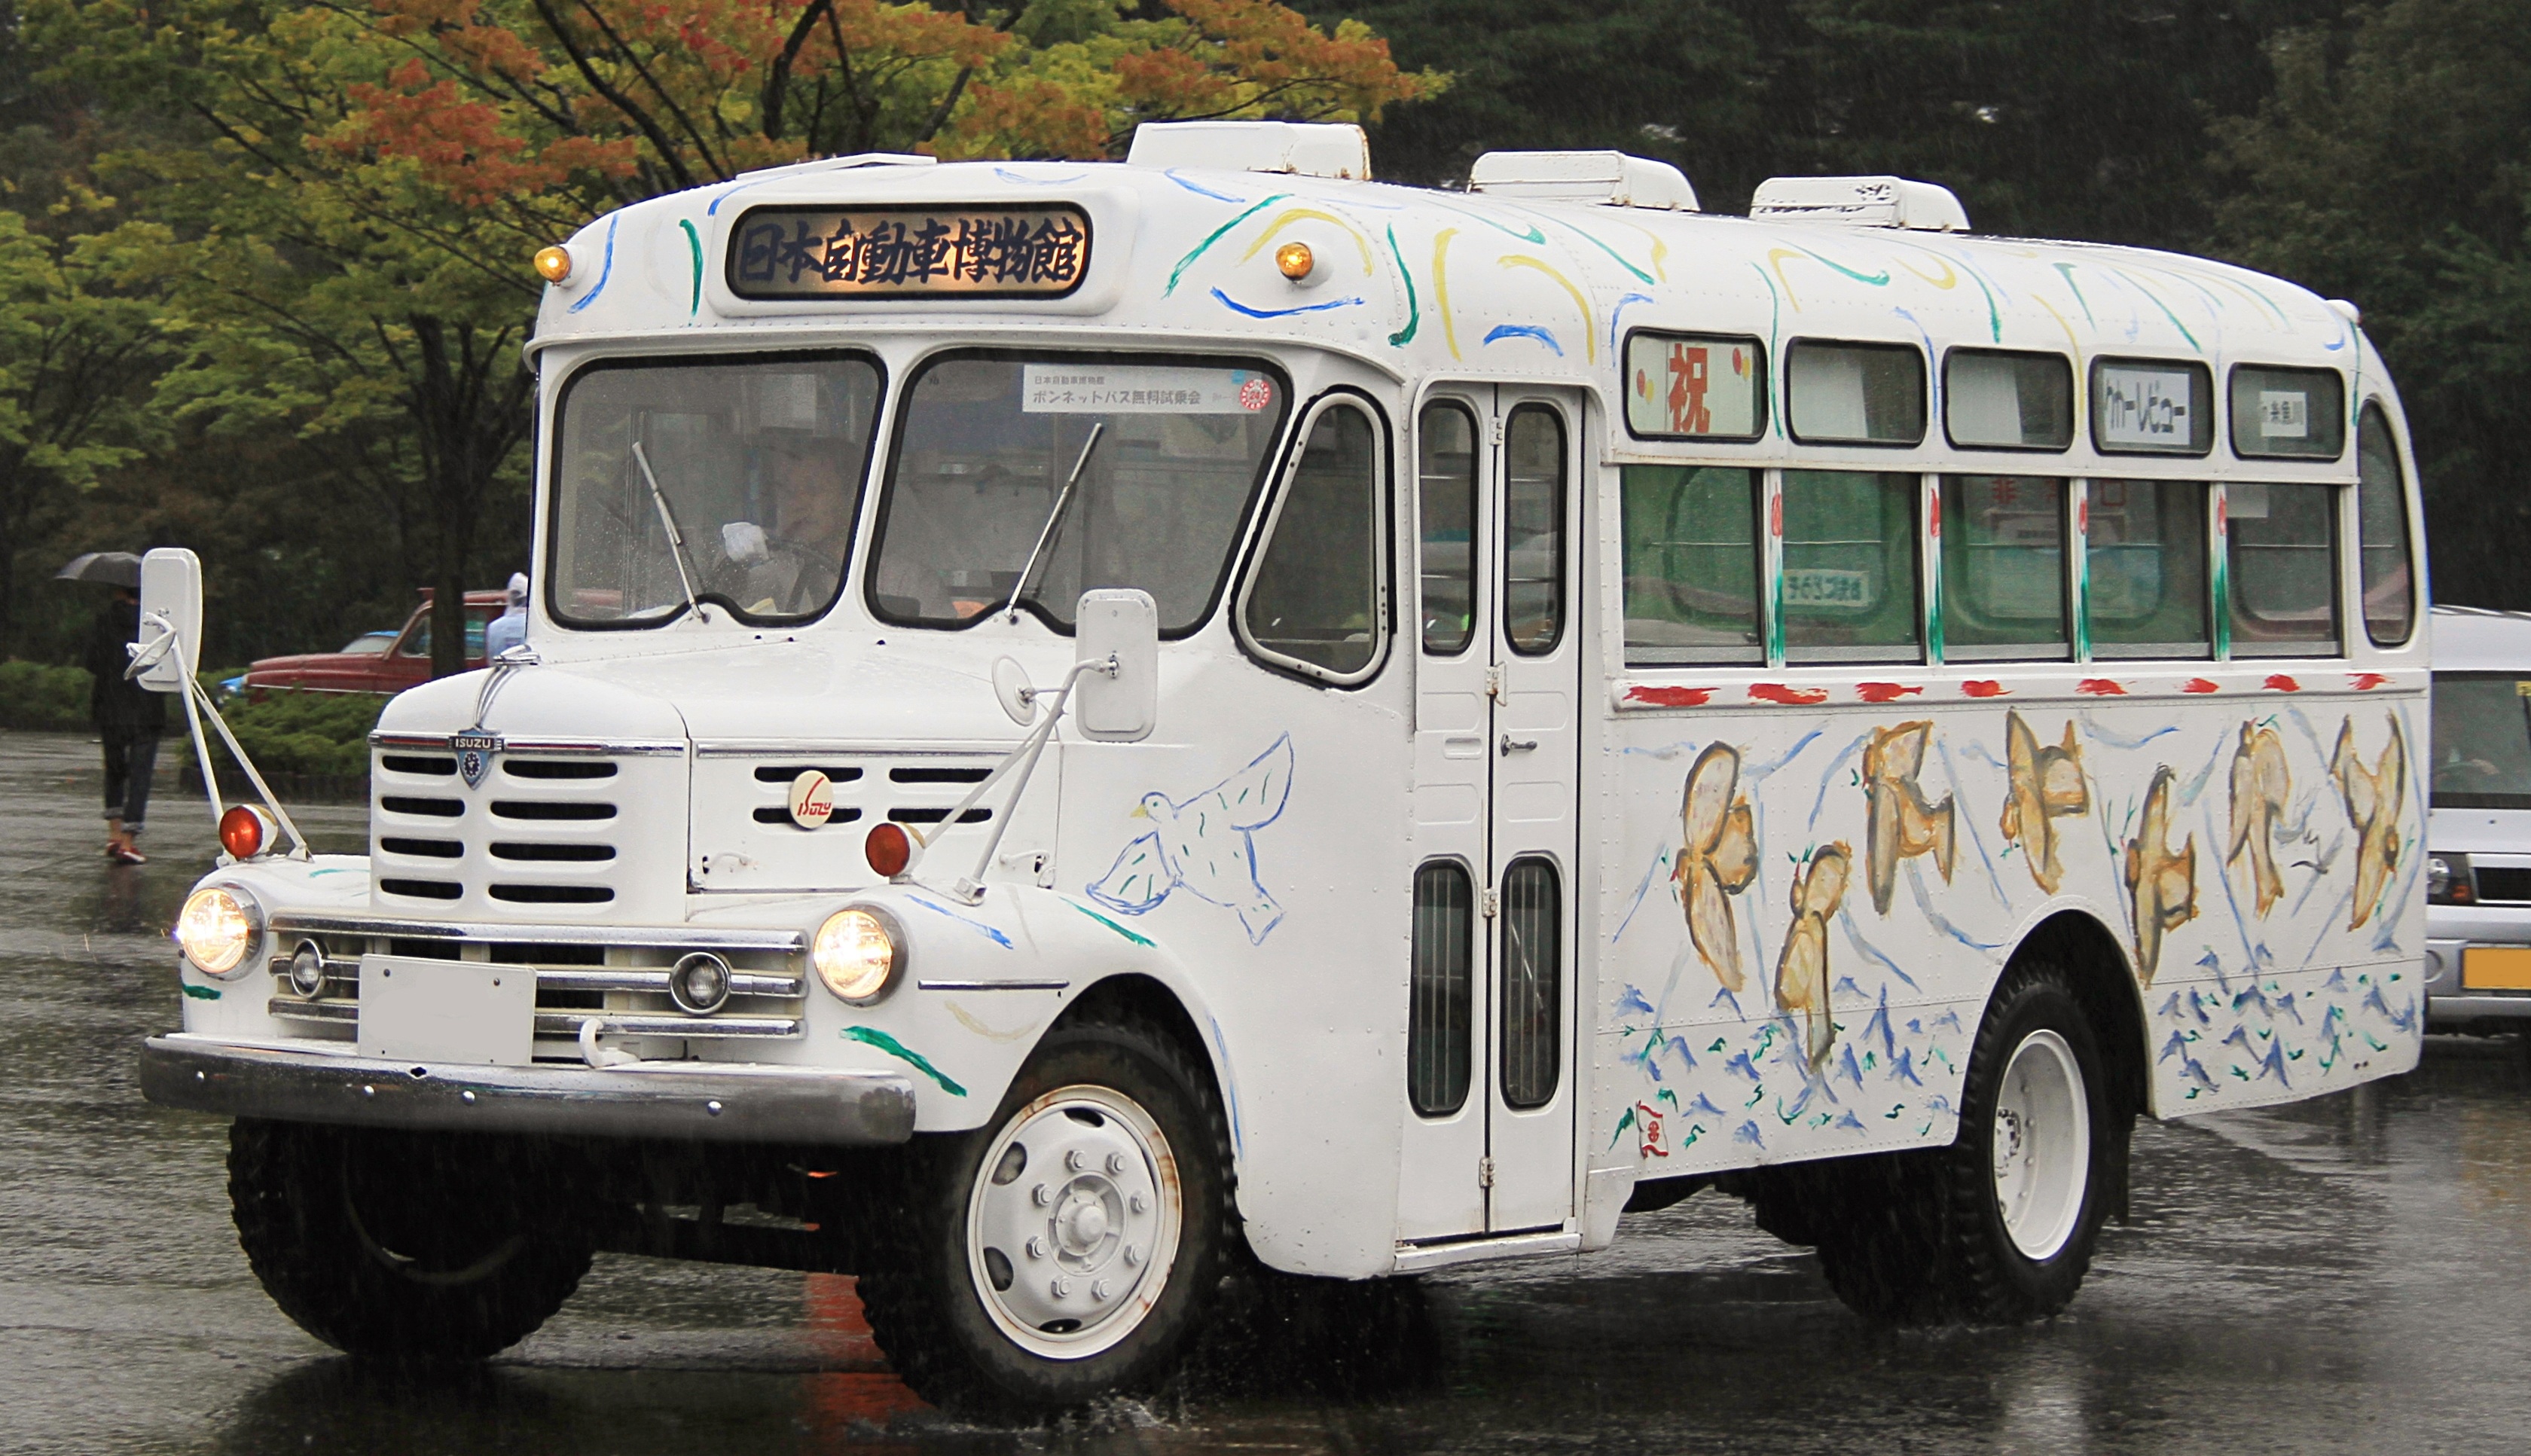
car, city, transport, truck, vehicle, automotive, motor vehicle, bus, public, front, coach, antique car, land vehicle, recreational vehicle, isuzu